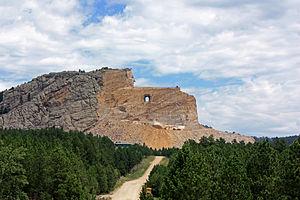
Le mémorial Crazy Horse, en anglais Crazy Horse Memorial, est un monument sculpté dans la montagne d'après le projet de Korczak Ziółkowski et situé dans les Black Hills, dans le Dakota du Sud aux États-Unis, représentant Crazy Horse, un guerrier et chef sioux du clan Oglala, tribu des Lakota, monté sur un cheval et pointant le doigt vers l'horizon.